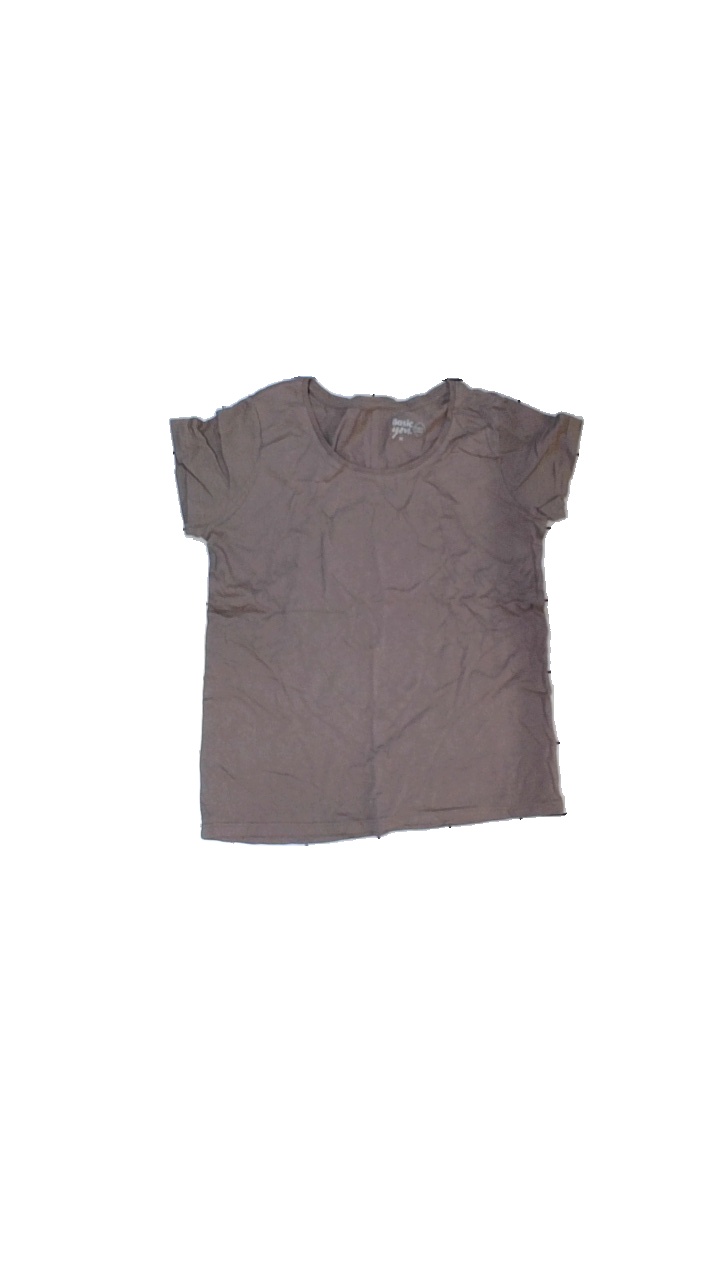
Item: T-shirt (Ladies)
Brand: Basic You
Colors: Beige
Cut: Regular, C-collar
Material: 100% cotton
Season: All
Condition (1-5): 3
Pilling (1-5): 4
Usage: Reuse
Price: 50-100